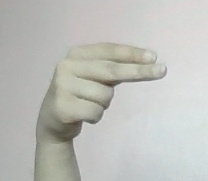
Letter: ain